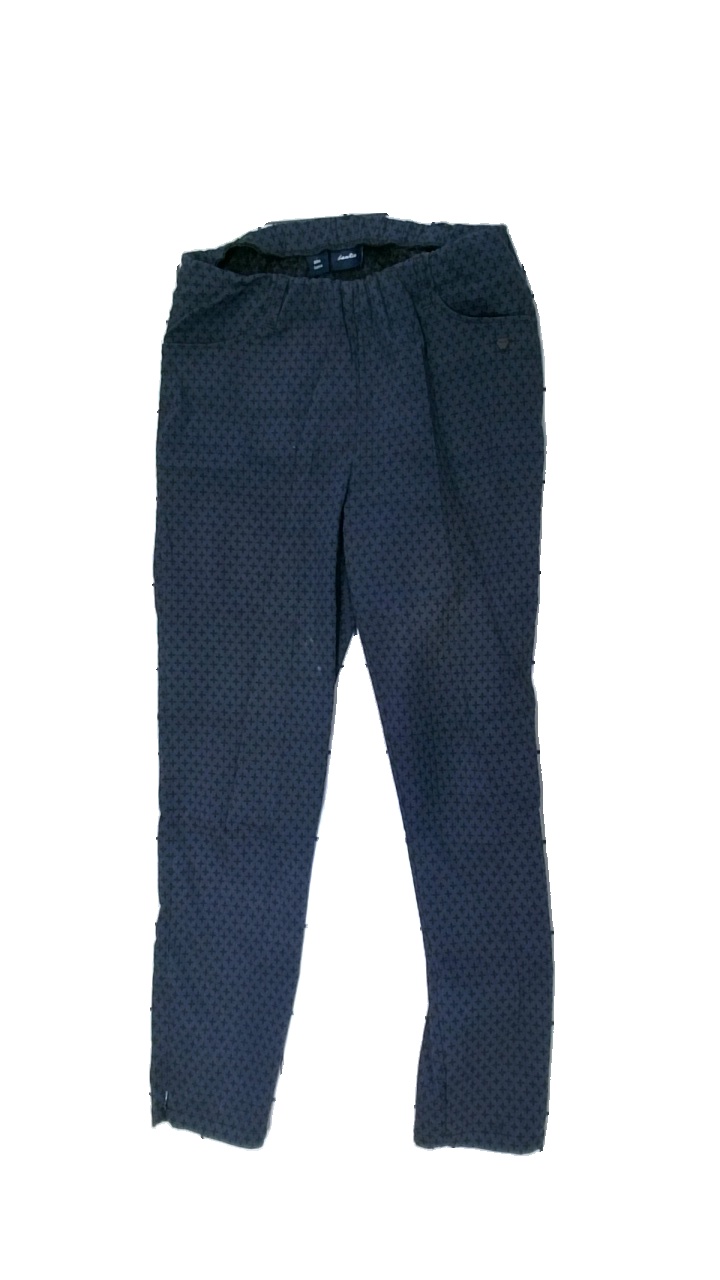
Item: Trousers (Ladies)
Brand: Laurie
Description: blommiga byxor med fläckar fram och vid midjan, nopprig på insida ben
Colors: Blue, Black
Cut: Regular
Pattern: Floral print
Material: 71% cotton 29% polyester
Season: All
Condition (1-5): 3
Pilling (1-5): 3
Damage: fläck
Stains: Major
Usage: Export
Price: <50